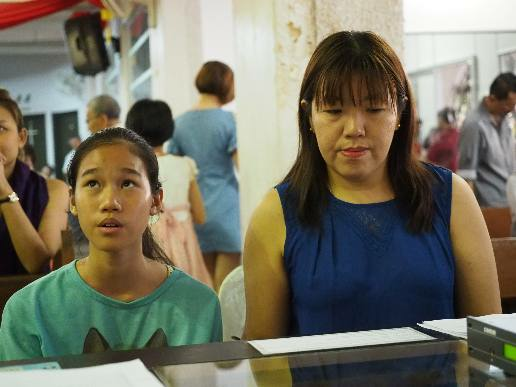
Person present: Yes